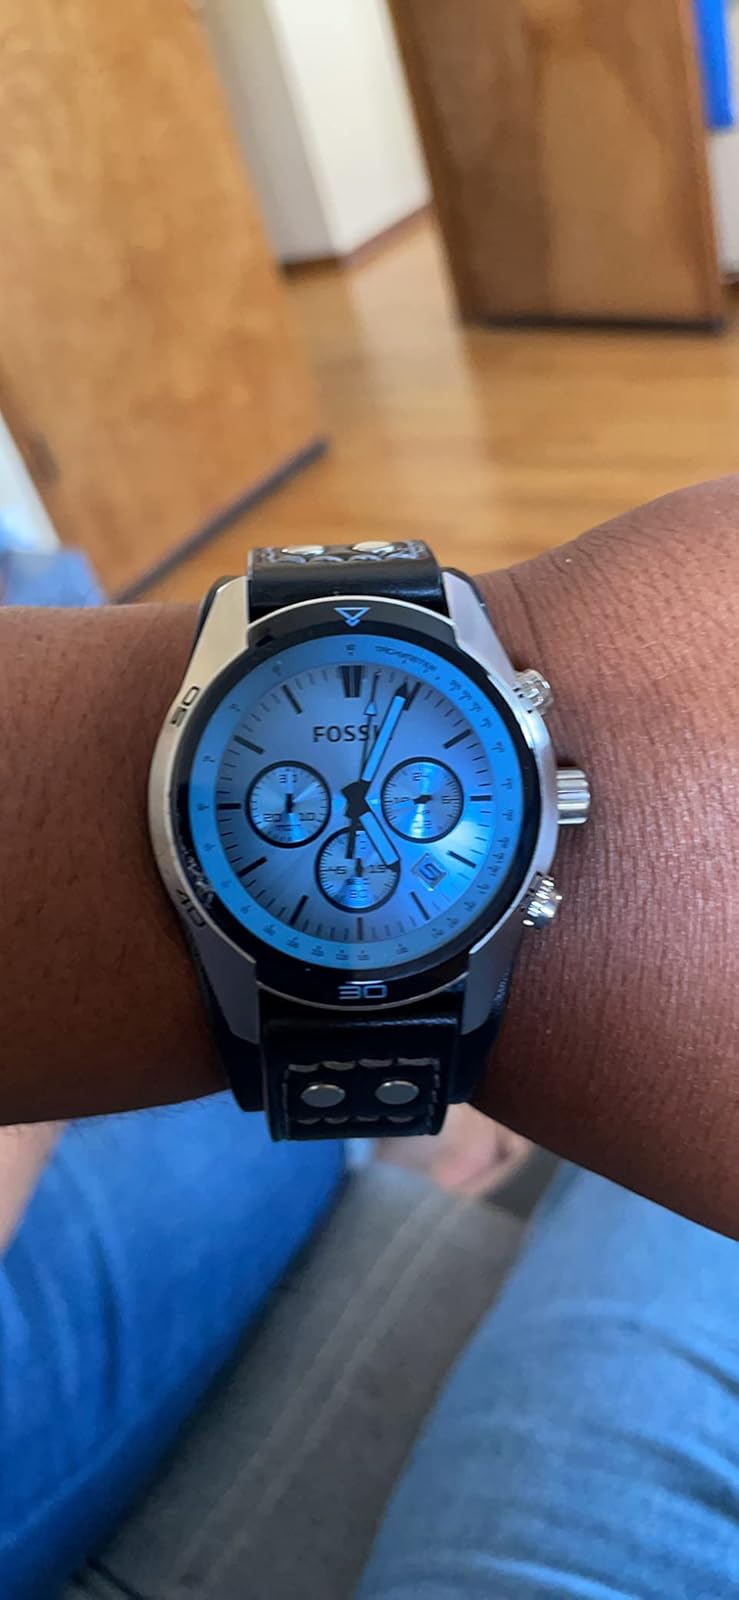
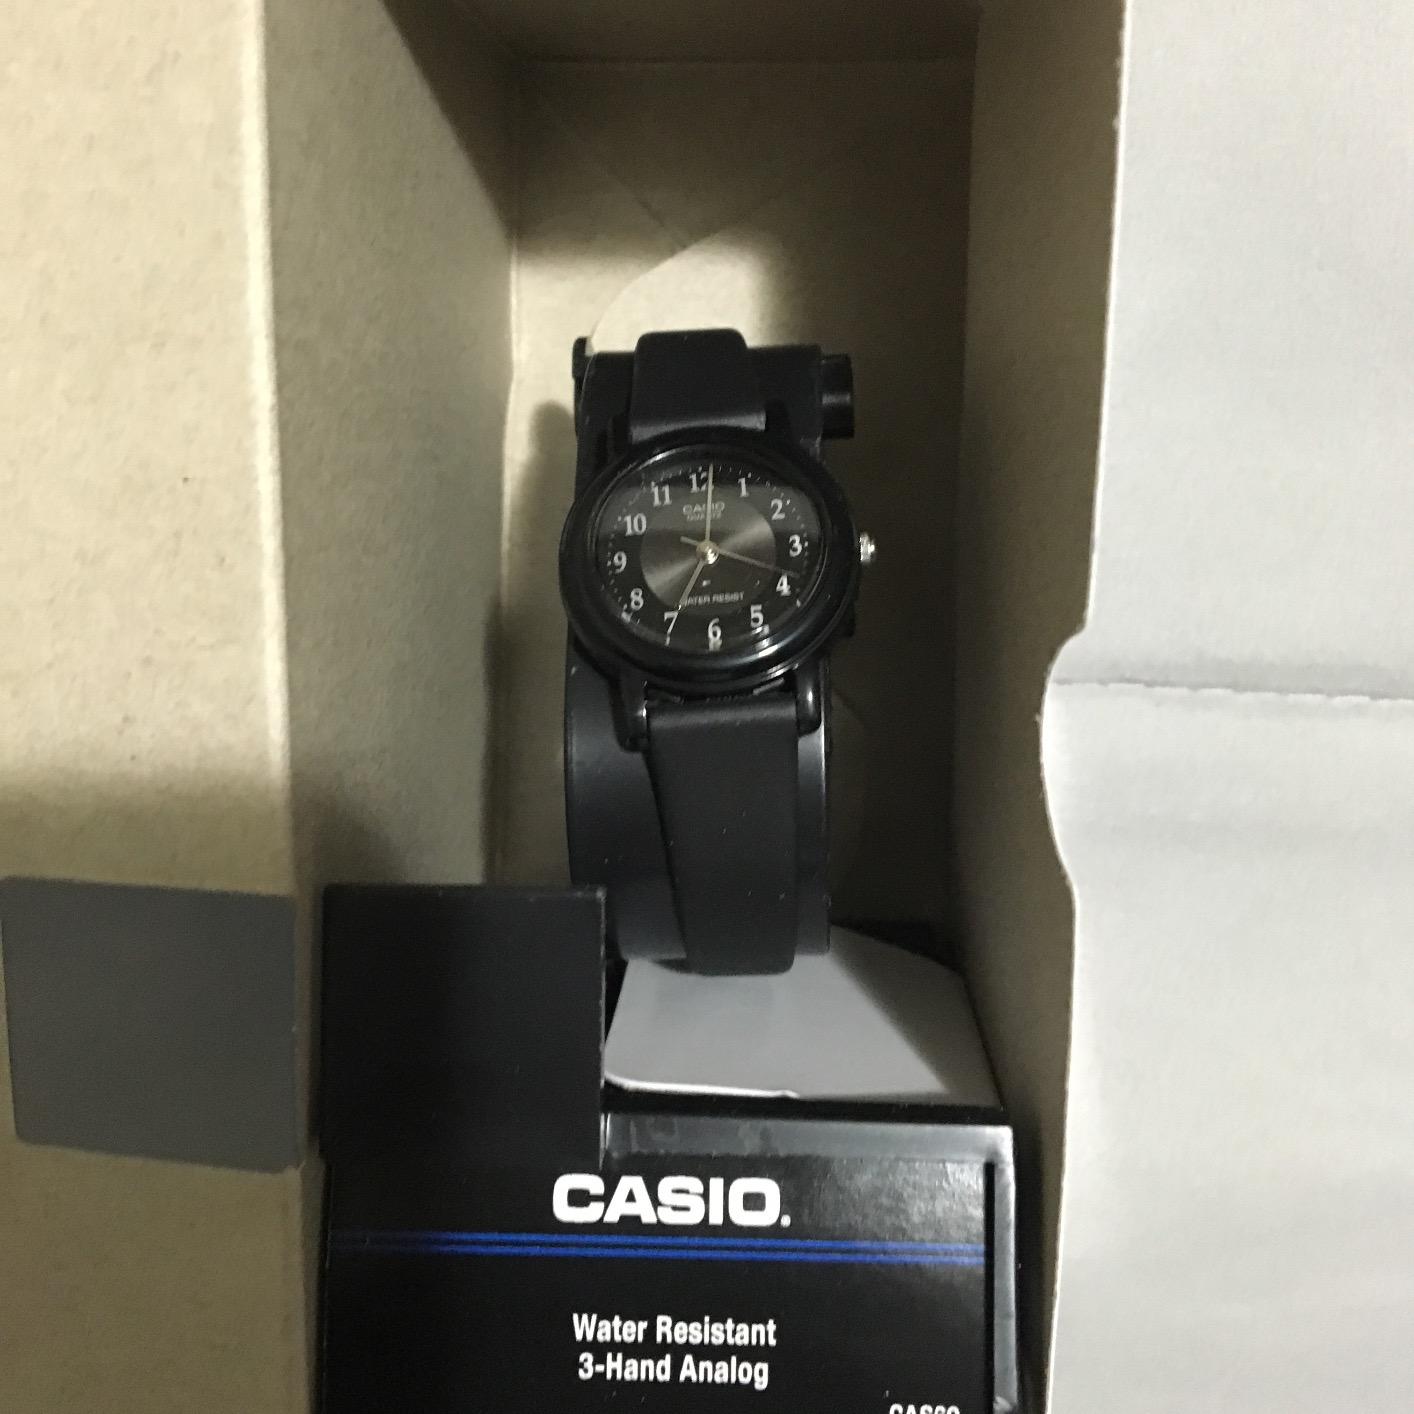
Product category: accessories_watch
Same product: no